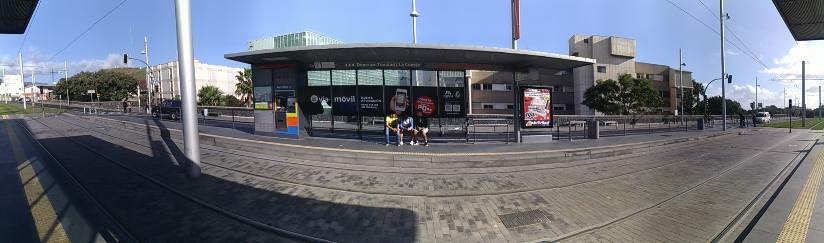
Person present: No